Wasserkirche

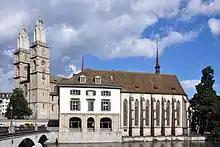
Grossmünster and Wasserkirche with "Helmhaus" (to the left) as seen from "Stadthausquai", Münsterbrücke to the left.

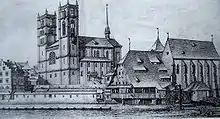
Grossmünster, Helmhaus and Wasserkirche in Zürich (1770)

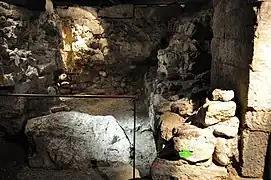
Crypt with so called 'Martyr stone' (Felix and Regula)

The Wasserkirche in Zurich, first mentioned as (in the ablative) around 1250 and as "wazzirkilcha" in 1256, is a church built on a small island in the river Limmat, situated between the two main churches of medieval Zürich, the Grossmünster and the Fraumünster, at the Limmatquai and the Münsterbrücke. It is joined with the Helmhaus.